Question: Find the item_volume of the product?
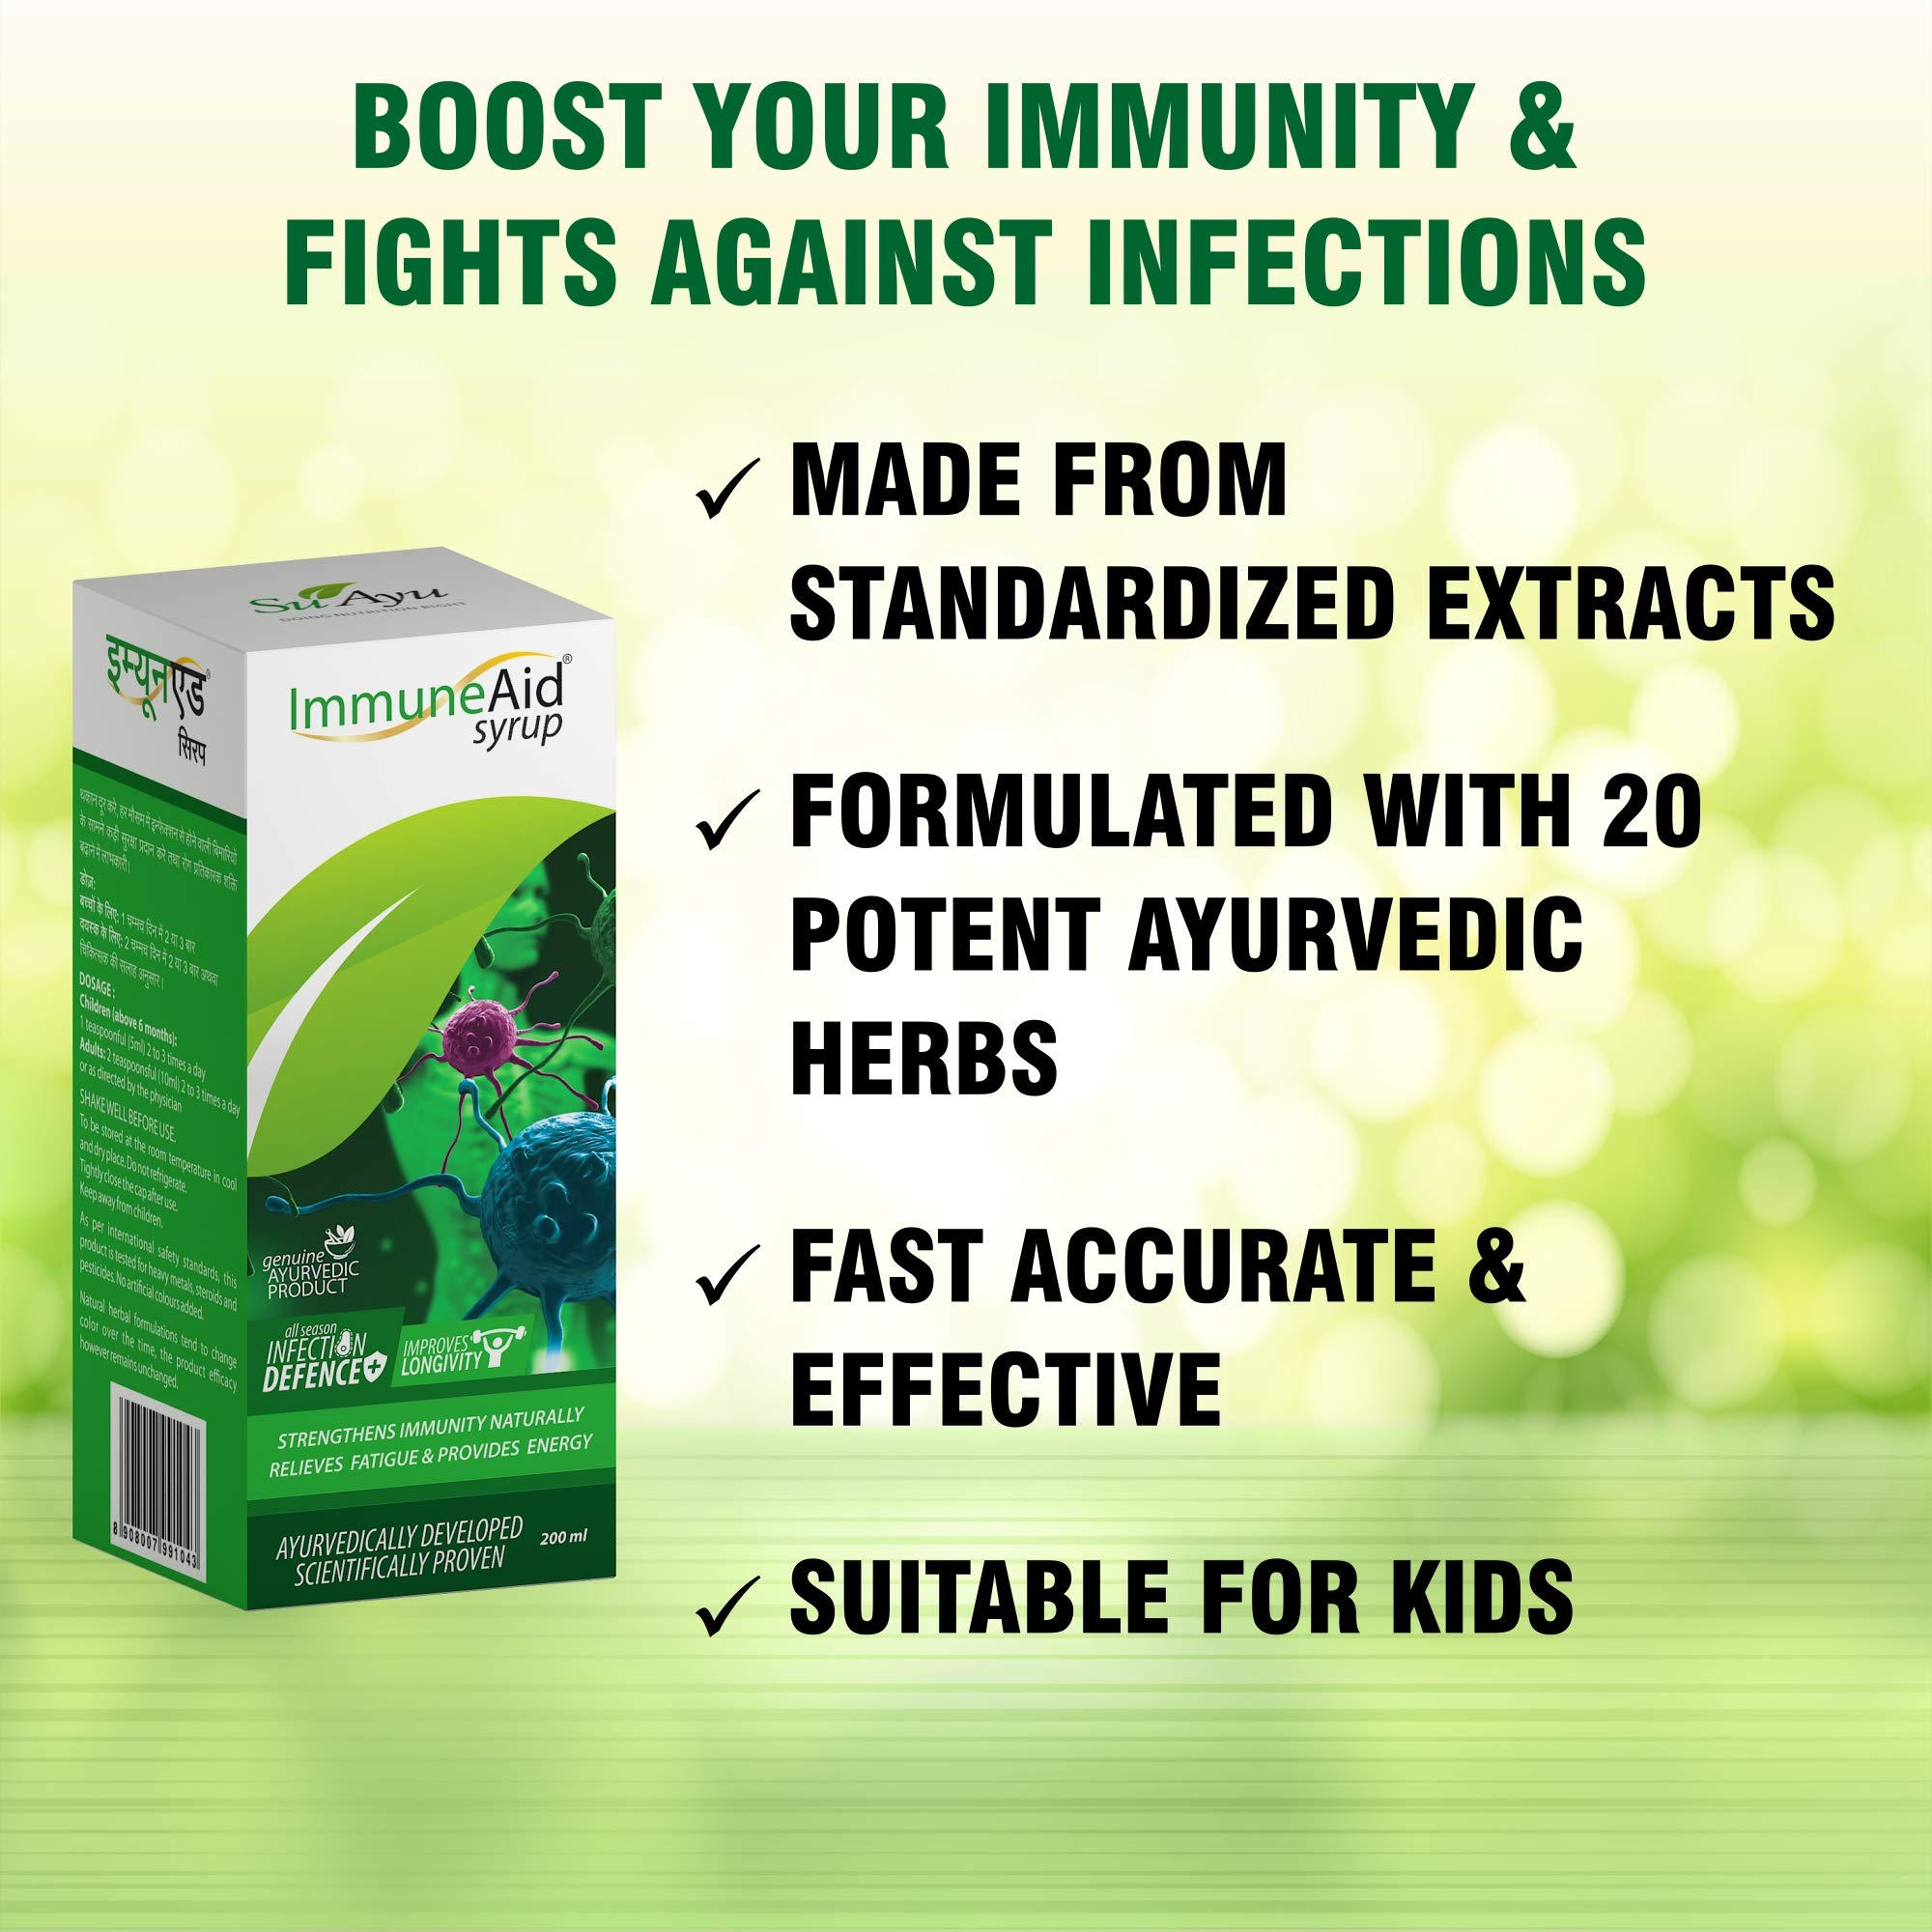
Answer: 200.0 millilitre